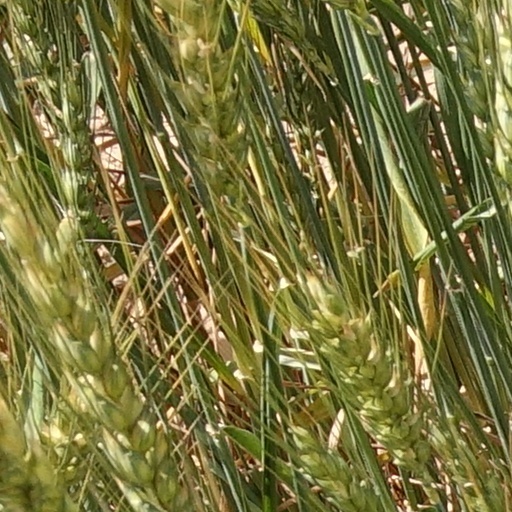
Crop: wheat